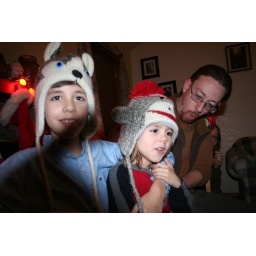
boys in their new hats from Chris and Claire